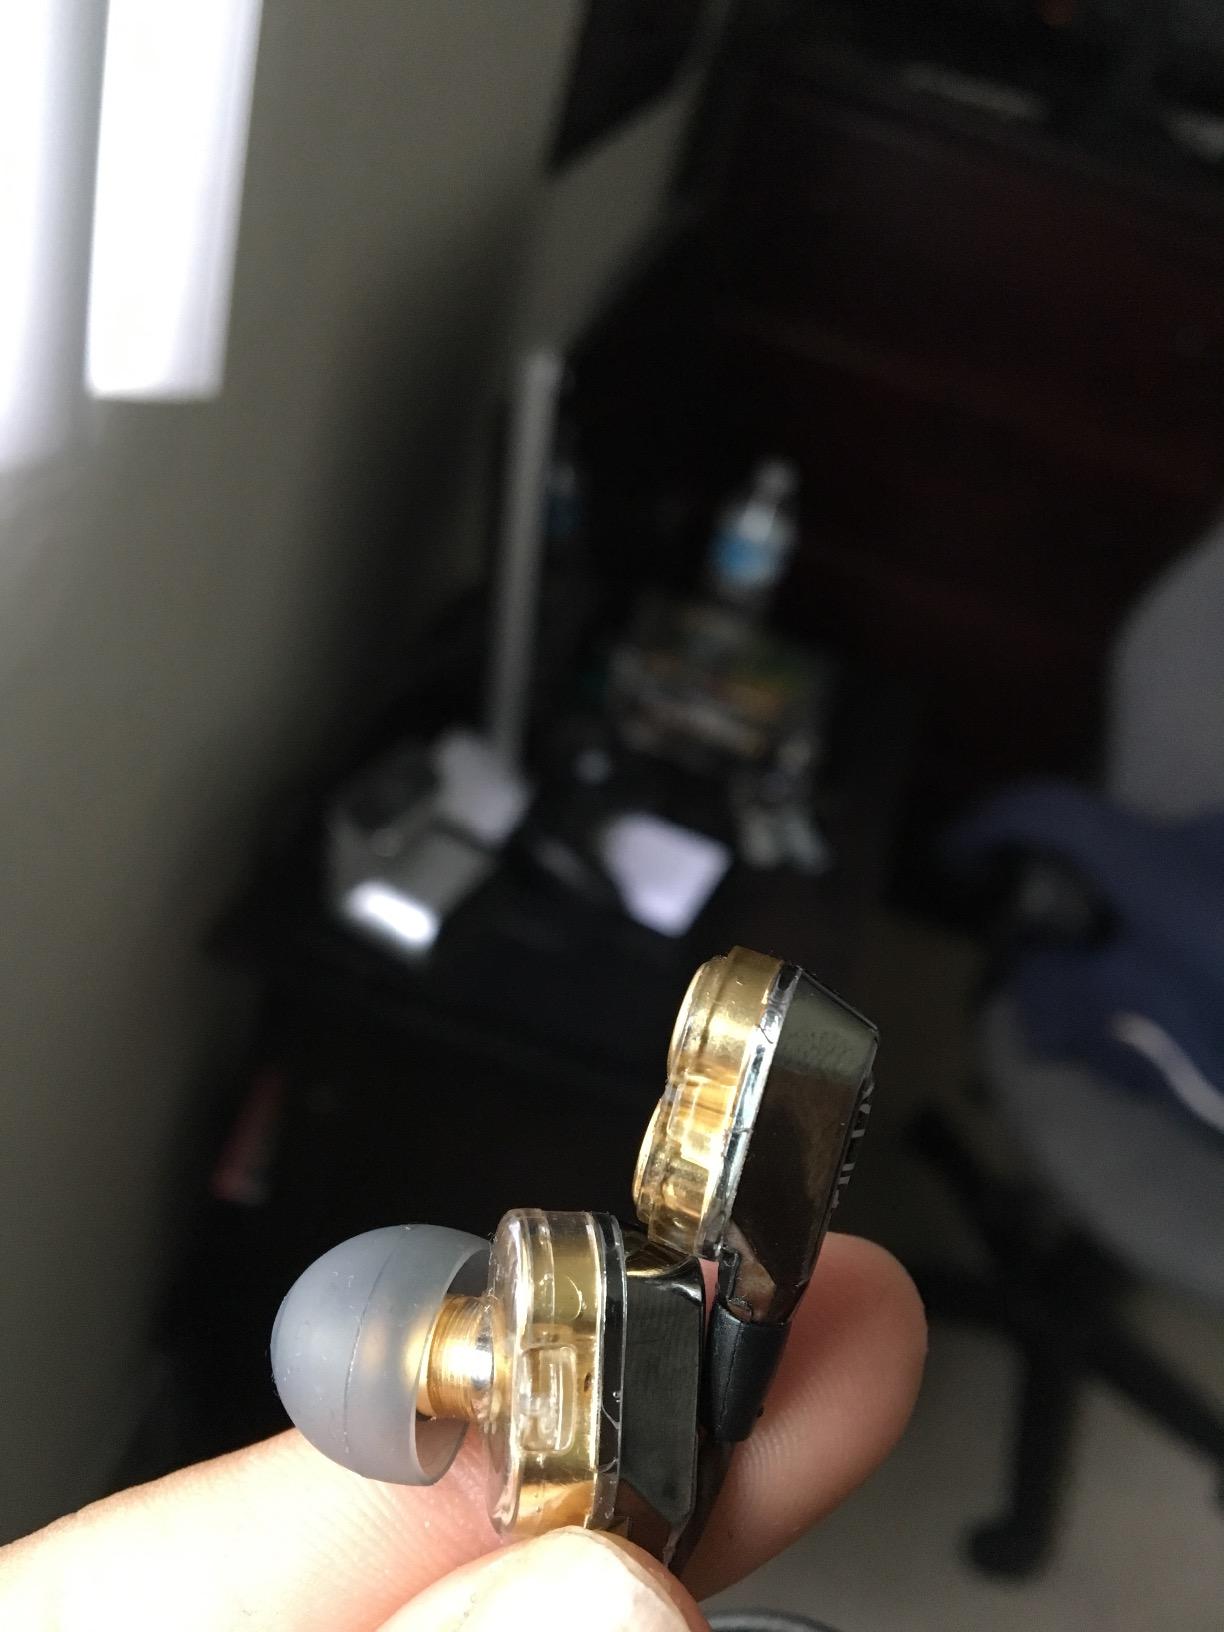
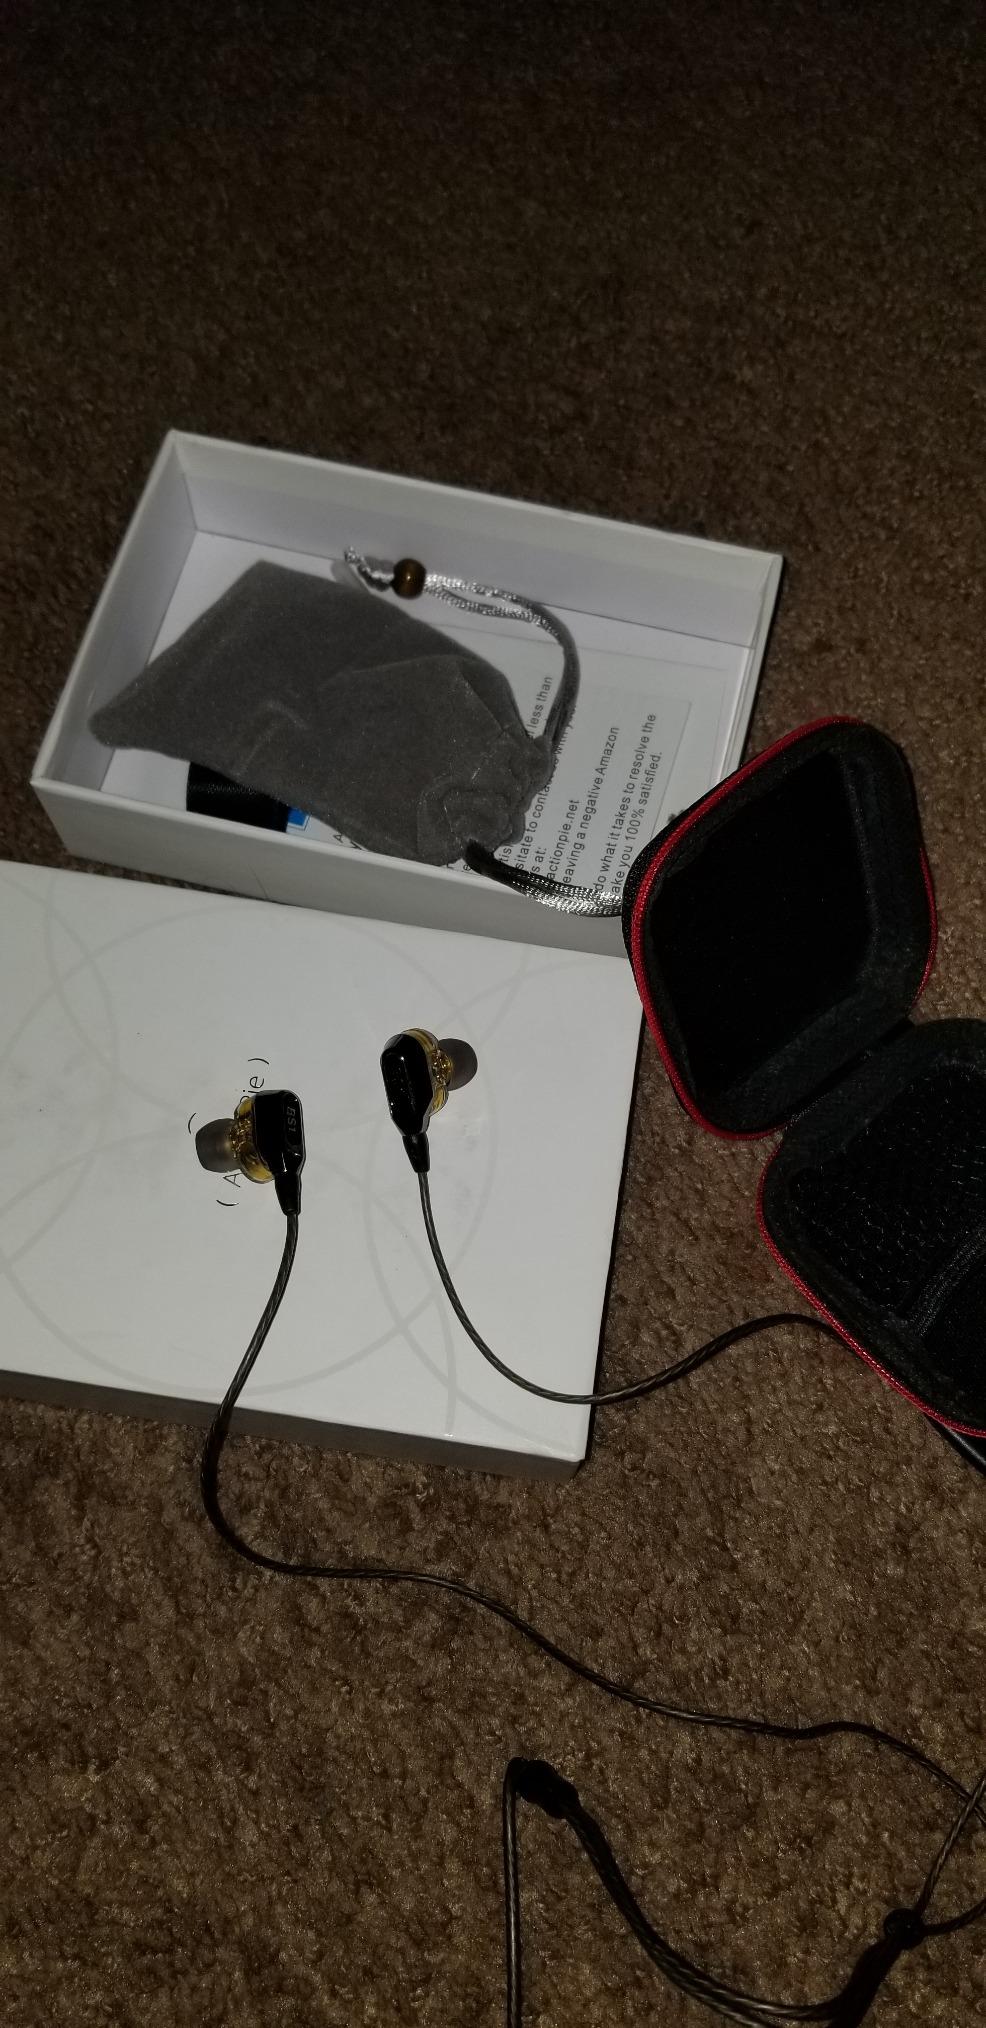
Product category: headphones
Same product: yes